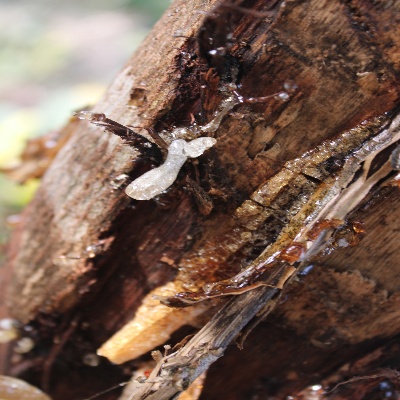
Crop: Cashew
Condition: gumosis